List of rivers of Scotland

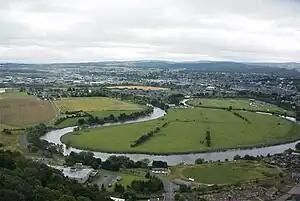
Meandering River Forth viewed from the Wallace Monument. The river flows from right to left, and the former limit of navigation was in the left distance.

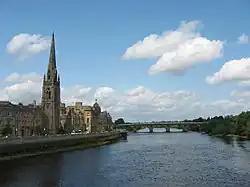
Looking upstream (north) along the River Tay from the centre of Perth

"Flowing into the North Sea between Kincardine and Buddon Ness (East Coast)"